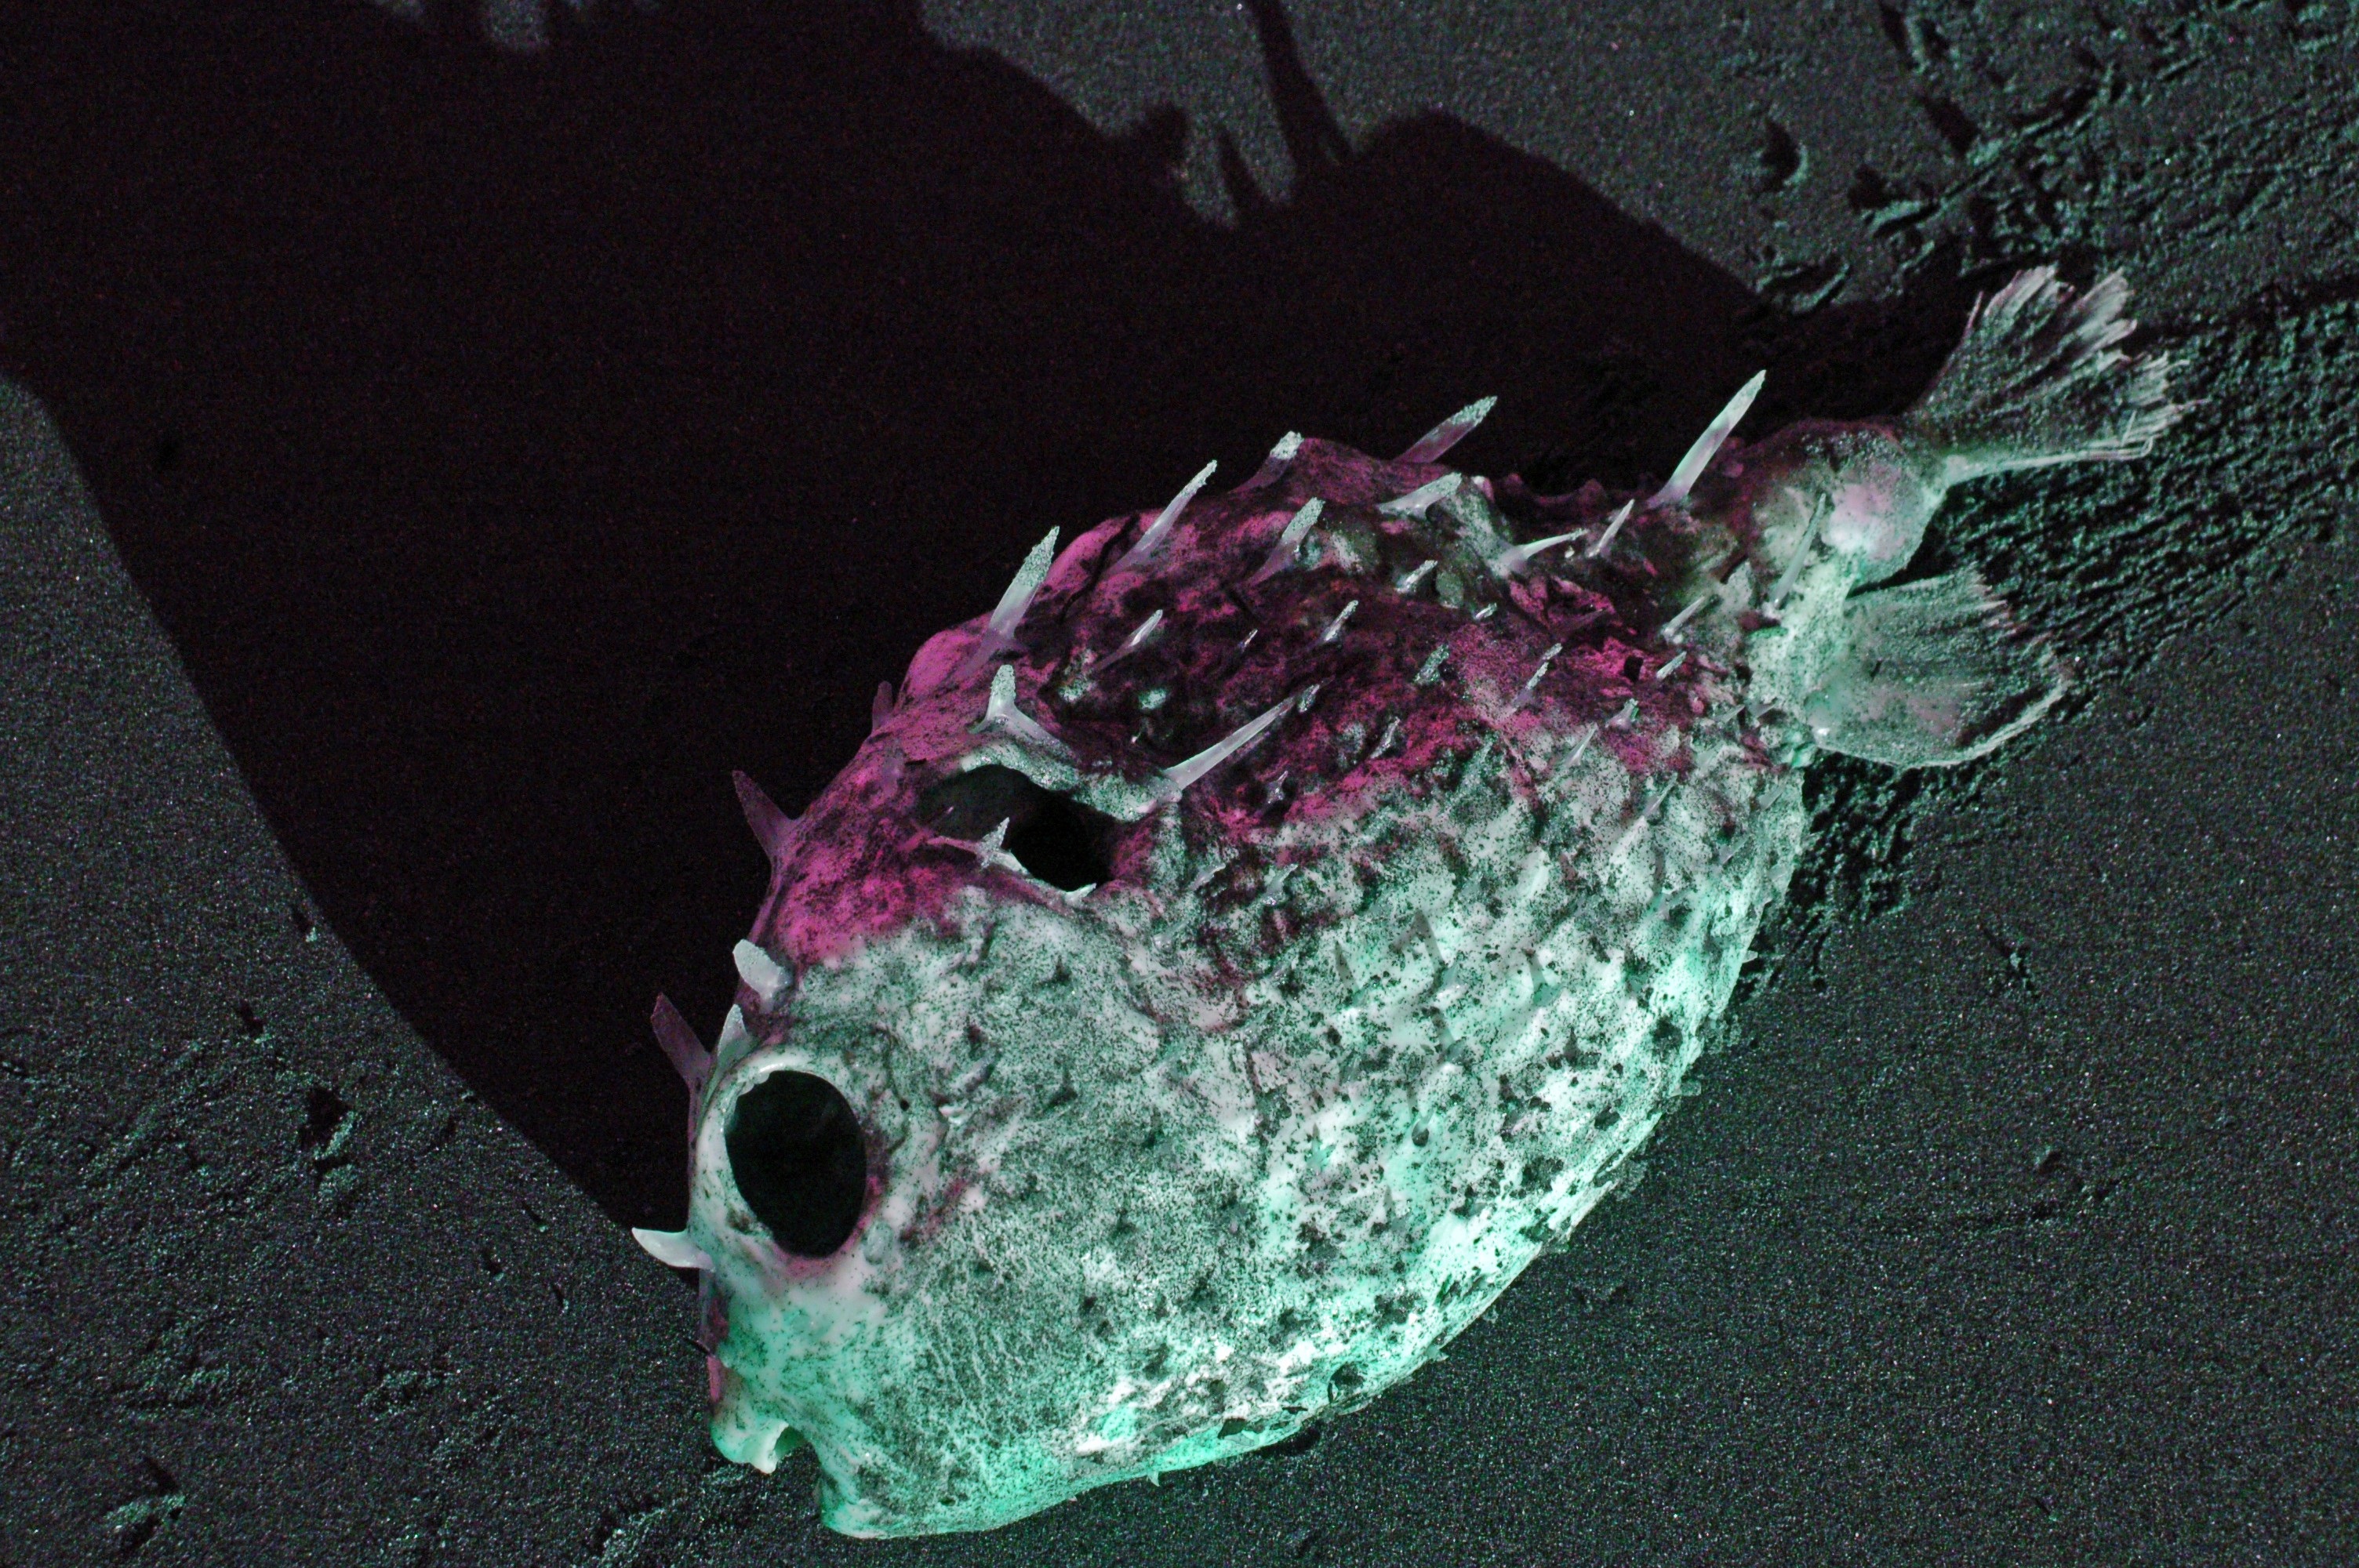
beach, sea, ocean, underwater, biology, fish, dead, death, coral, reef, macro photography, puffer fish, puffer, marine biology, deep sea fish